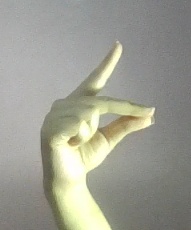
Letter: ta